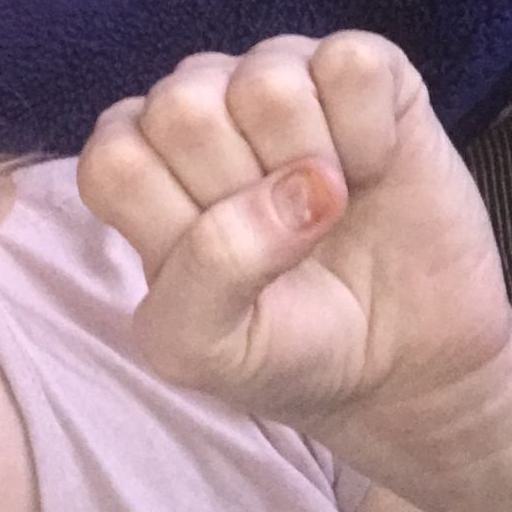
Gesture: fist